North Yorkshire

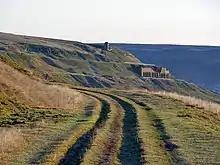
Rosedale, in the North York Moors

The geology of North Yorkshire is closely reflected in its landscape. Within the county are the North York Moors and most of the Yorkshire Dales, two of eleven areas in England and Wales to be designated national parks. Between the North York Moors in the east and the Pennine Hills. The highest point is Whernside, on the Cumbrian border, at . A distinctive hill to the far north east of the county is Roseberry Topping.